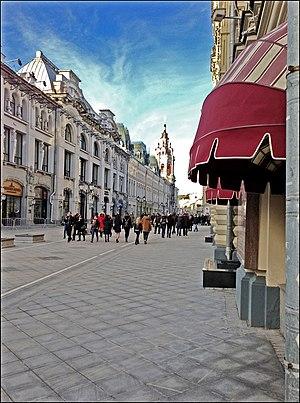
Bakar Bagration, né le 11 juin 1699 ou 7 avril 1700 à Kharagaouli et mort le 1ᵉʳ février 1750 à Moscou, est un monarque du royaume géorgien de Karthli, général de la Perse séfévide et diplomate russe du XVIIIᵉ siècle. Membre de la dynastie des Bagration de Moukhran, il dirige la Karthli comme régent pour son père sous le titre persan de Chah Navaz Khan III, puis comme roi en plein titre pendant près d’un an sous le titre turc d’Ibrahim Pacha.